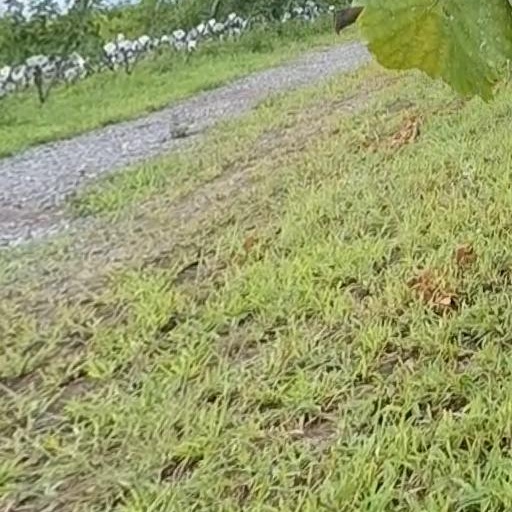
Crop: grape